Xihe (deity)

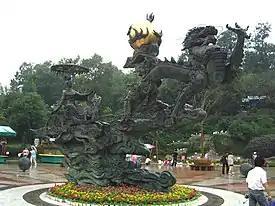
Statue of the goddess Xihe charioteering the sun, being pulled by a dragon, in Hangzhou

In the poem "Suffering from the Shortness of Days", Li He of the Tang dynasty is hostile and even deviant towards the legendary dragons that drew the sun chariot as a vehicle for the passage of time. The following is the relevant excerpt of that poem: